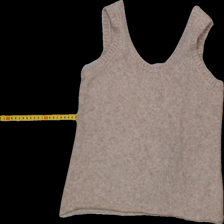
View: back
Type: Top
Category: Ladies
Brand: KappAhl
Colors: Beige
Material: 54% Poly 46% Acry
Pattern: Plain
Cut: C-collar
Size: S
Season: All
Trend: No trend
Stains: No
Damage: 0
Price range: 100-150
Recommended usage: Reuse